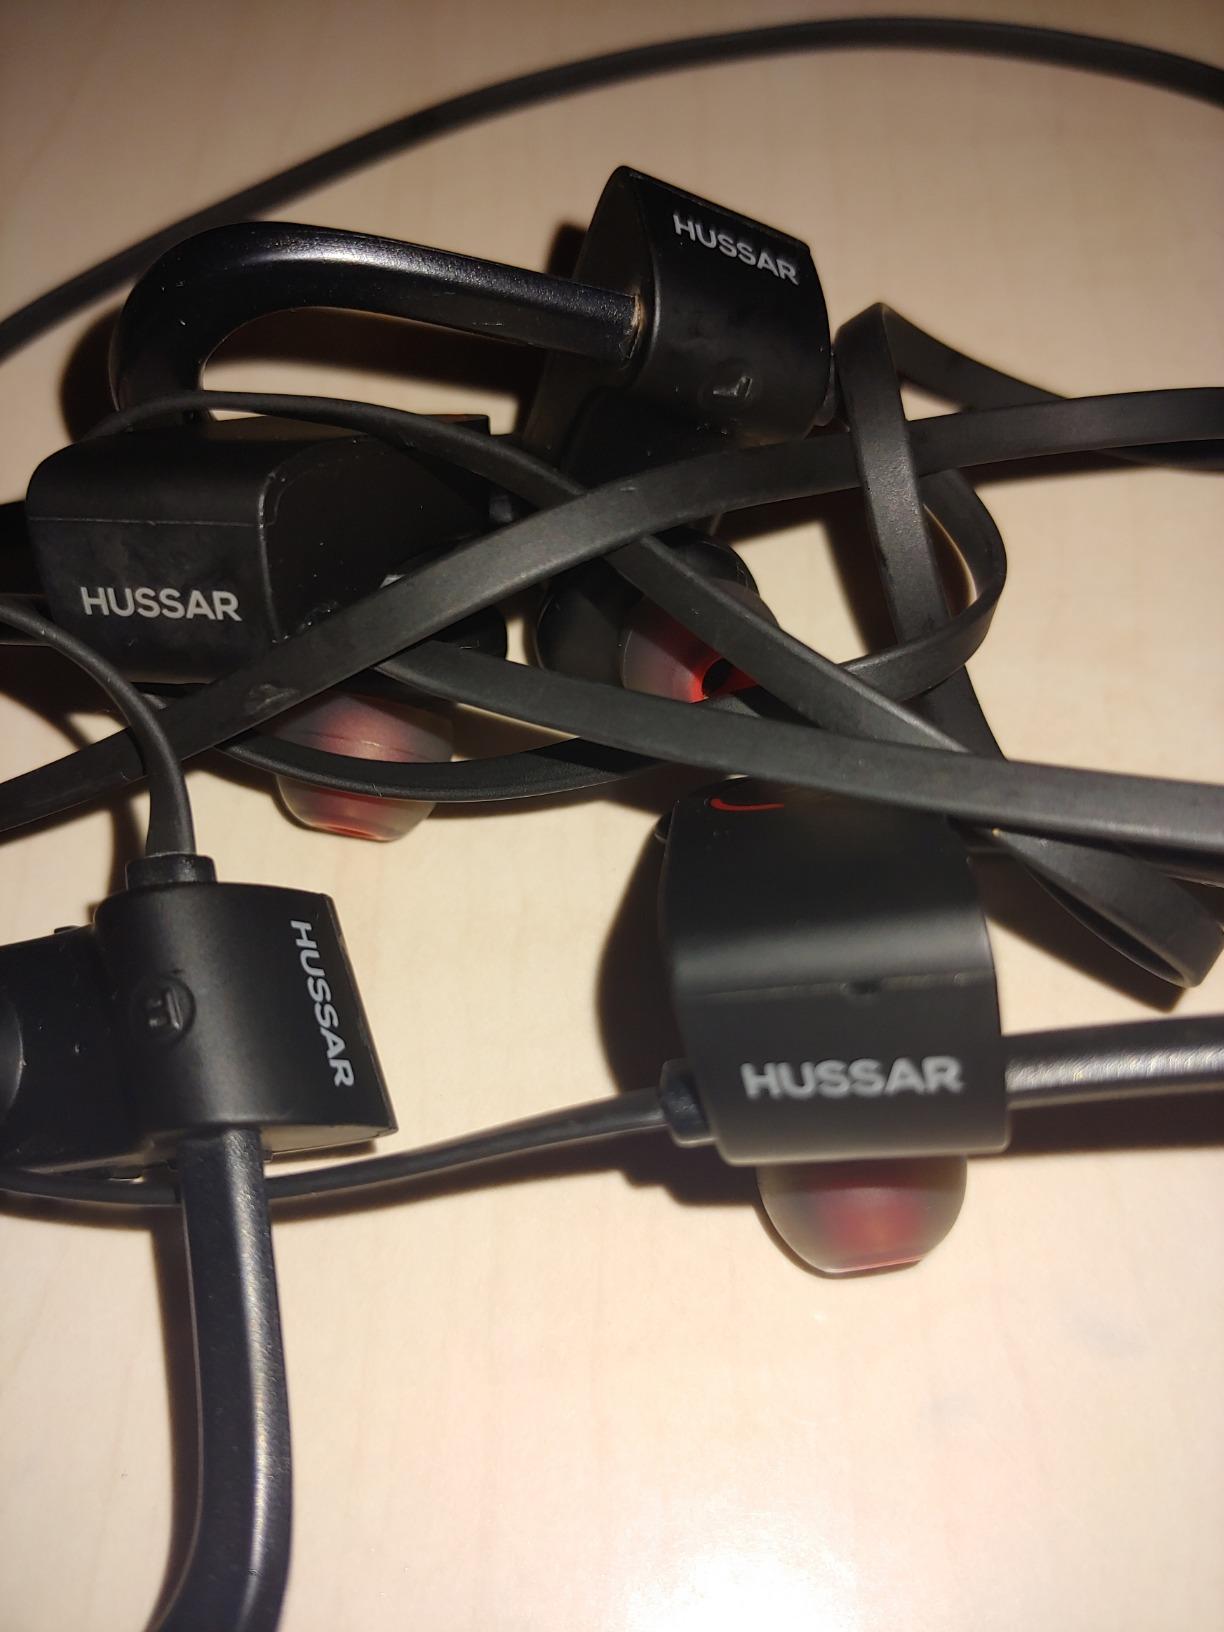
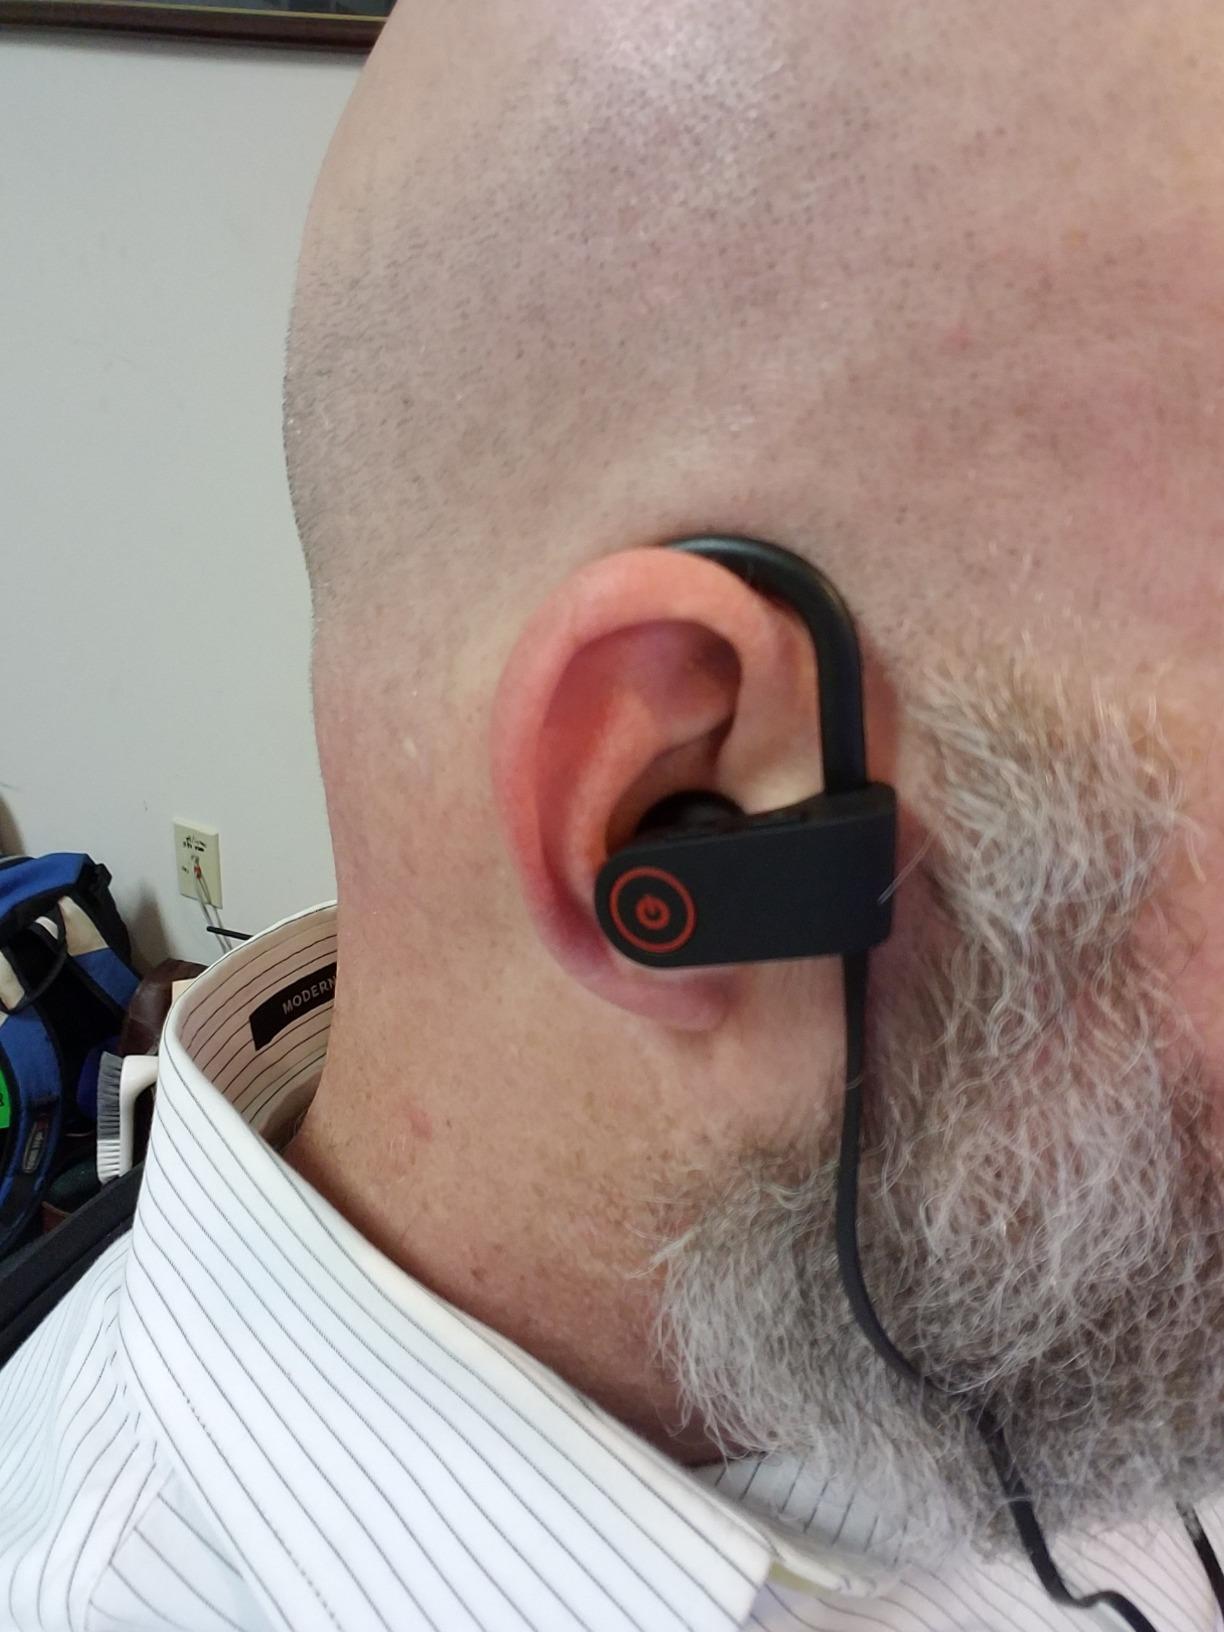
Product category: headphones
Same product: yes